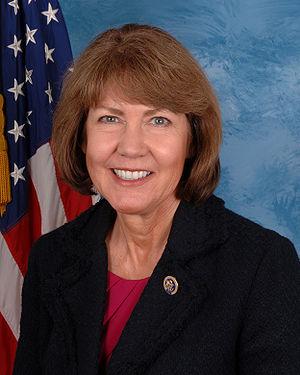
Depuis 2013, l'État d'Arizona dispose de neuf représentants à la Chambre des représentants des États-Unis.